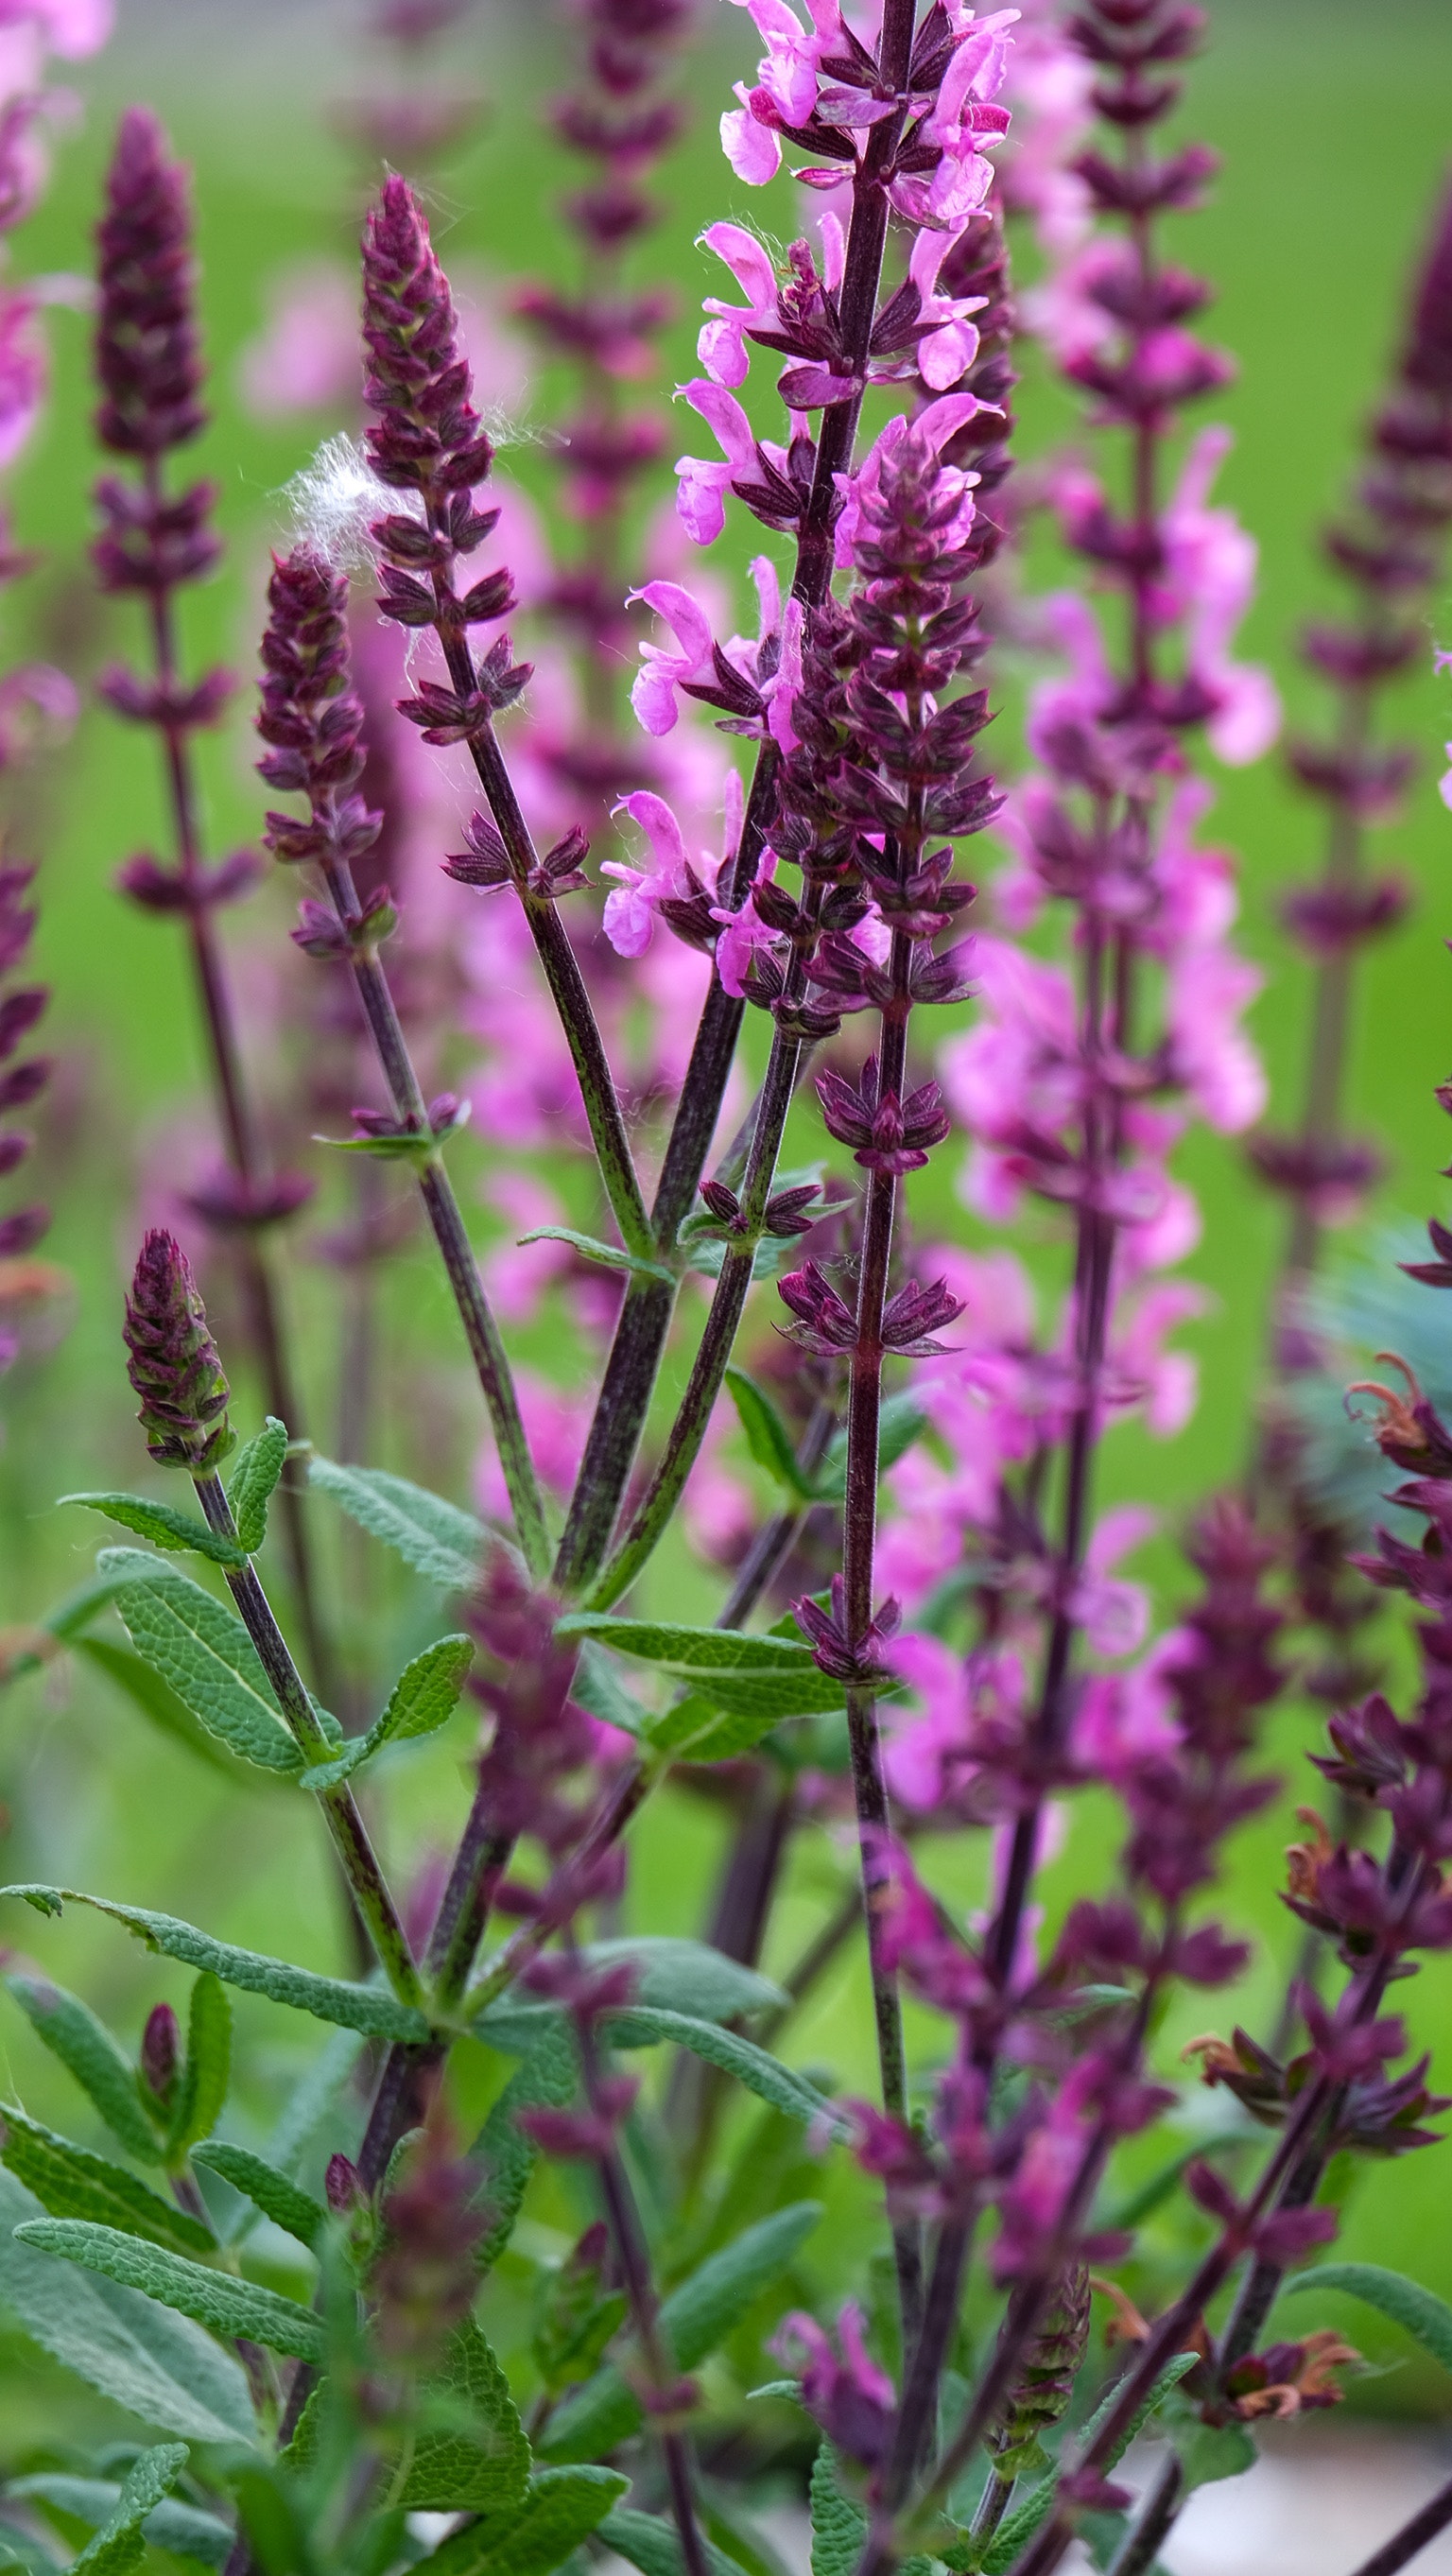
flower, plant, botany, terrestrial plant, purple, flowering plant, annual plant, magenta, subshrub, herbaceous plant, wildflower, herb, plant stem, perennial plant, broomrape, groundcover, buddleia, lobelia, smartweed buckwheat family